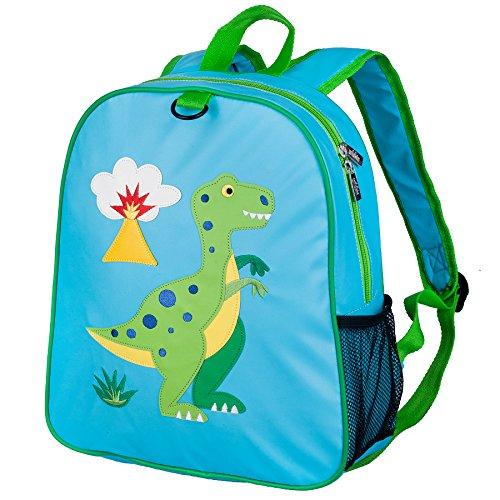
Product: Wildkin Embroidered Backpack for Toddler Boys and Girls, Perfect Size for Daycare, Preschool, and Kindergarten, Patterns Coordinate With Our Nap Mats and Embroidered Lunch Boxes
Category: Clothing, Shoes & Jewelry | Luggage & Travel Gear | Backpacks | Kids' Backpacks
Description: Coordinates with other Wildkin gear – make a theme out of it Each embroidered backpack was designed to coordinate with other Wildkin gear.
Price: $29.99
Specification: ProductDimensions:13.5x5x12.2inches|ItemWeight:11.2ounces|ShippingWeight:11.2ounces(Viewshippingratesandpolicies)|DomesticShipping:ItemcanbeshippedwithinU.S.|InternationalShipping:Thisitemisnoteligibleforinternationalshipping.LearnMore|ASIN:B01BOYDZR0|Itemmodelnumber:20635|Manufacturerrecommendedage:36months-7years